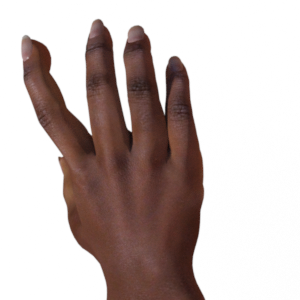
Label: paper